Johann Friedrich Domhardt

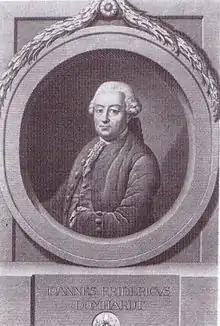

Johann Friedrich Domhardt (18 September 1712 – 20 November 1781), was one of the most important and successful administrative officials of Frederick the Great's Prussia. He was the first President of East and West Prussia. Under his leadership, Frederick's royal stud farm was secured from Russian invasion and he developed and organized profitable settlement and agriculture in East Prussia.